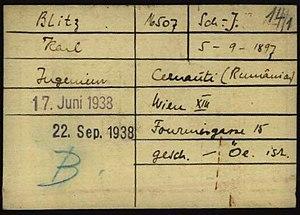
Karl Kasiel Blitz, aussi connu sous le nom de Charles K. Bliss, a été un ingénieur chimiste et sémioticien autrichien-australien.